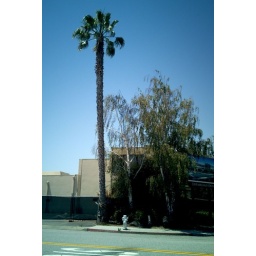
Palm in front of an empty office building